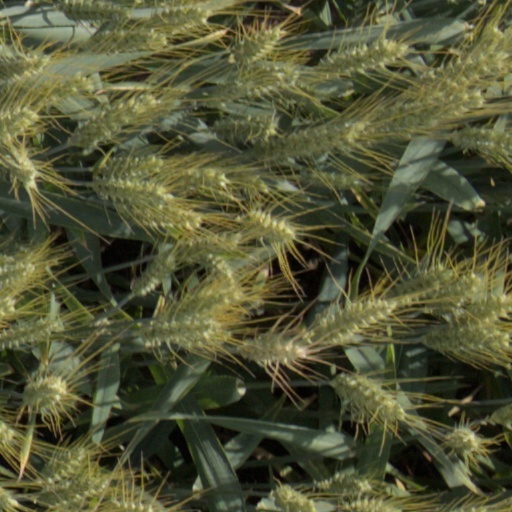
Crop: wheat